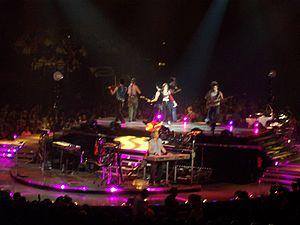
Shania Twain, de son vrai nom Eilleen Regina Edwards, est une chanteuse de country canadienne née le 28 août 1965 à Windsor, en Ontario.